Describe the emotion expressed in this image:  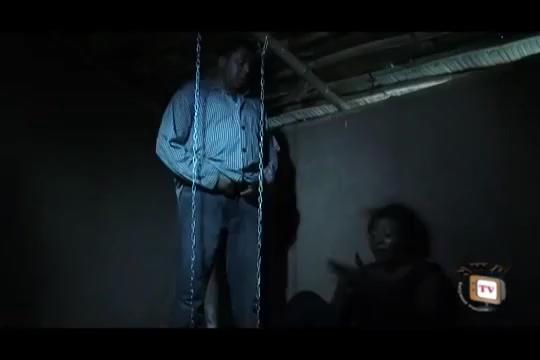
This person displays Suffering, valence and arousal with low intensity.